Rova of Antananarivo

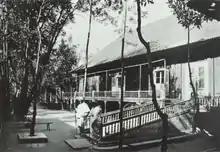
Tsarahafatra

Manampisoa, also called Lapasoa ("Beautiful Palace"), was a small villa in the form of a cross designed by James Cameron for Queen Rasoherina. Construction was overseen by William Pool. After the first corner post of the building was raised on 25 April 1865, work continued for two years before Manampisoa was complete. Measuring approximately long, wide and high, the structure was built using traditional vertical wood wall boards topped by a wooden roof and featured sliding windows protected by heavy wooden shutters. It was built on a site formerly occupied by the wooden house called Marivolanitra, which was relocated to Mahazoarivo to make room for the new building.